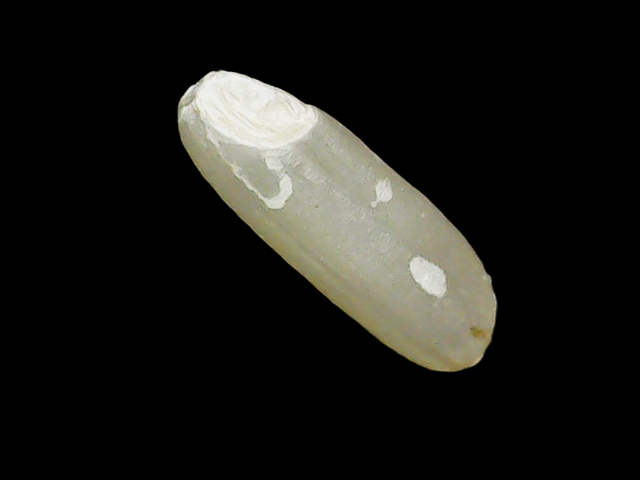
Rice variety: Binadhan7